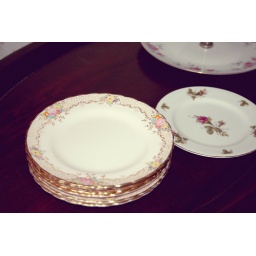
Some of my pretty porcelain plates in pink with pastel flowers.